Charles Stewart Mott Foundation

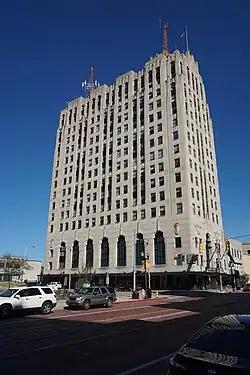
The Charles Stewart Mott Foundation Building, formerly the Union Industrial Bank Building, in Flint, Michigan

In June 1926, the Charles Stewart Mott Foundation was founded by C.S. Mott. Starting in 1928, the foundation made annual gifts to the Flint Institute of Arts. With the establishment of the Flint Cultural Center in 1958, this annual contribution was shifted to the cultural center.